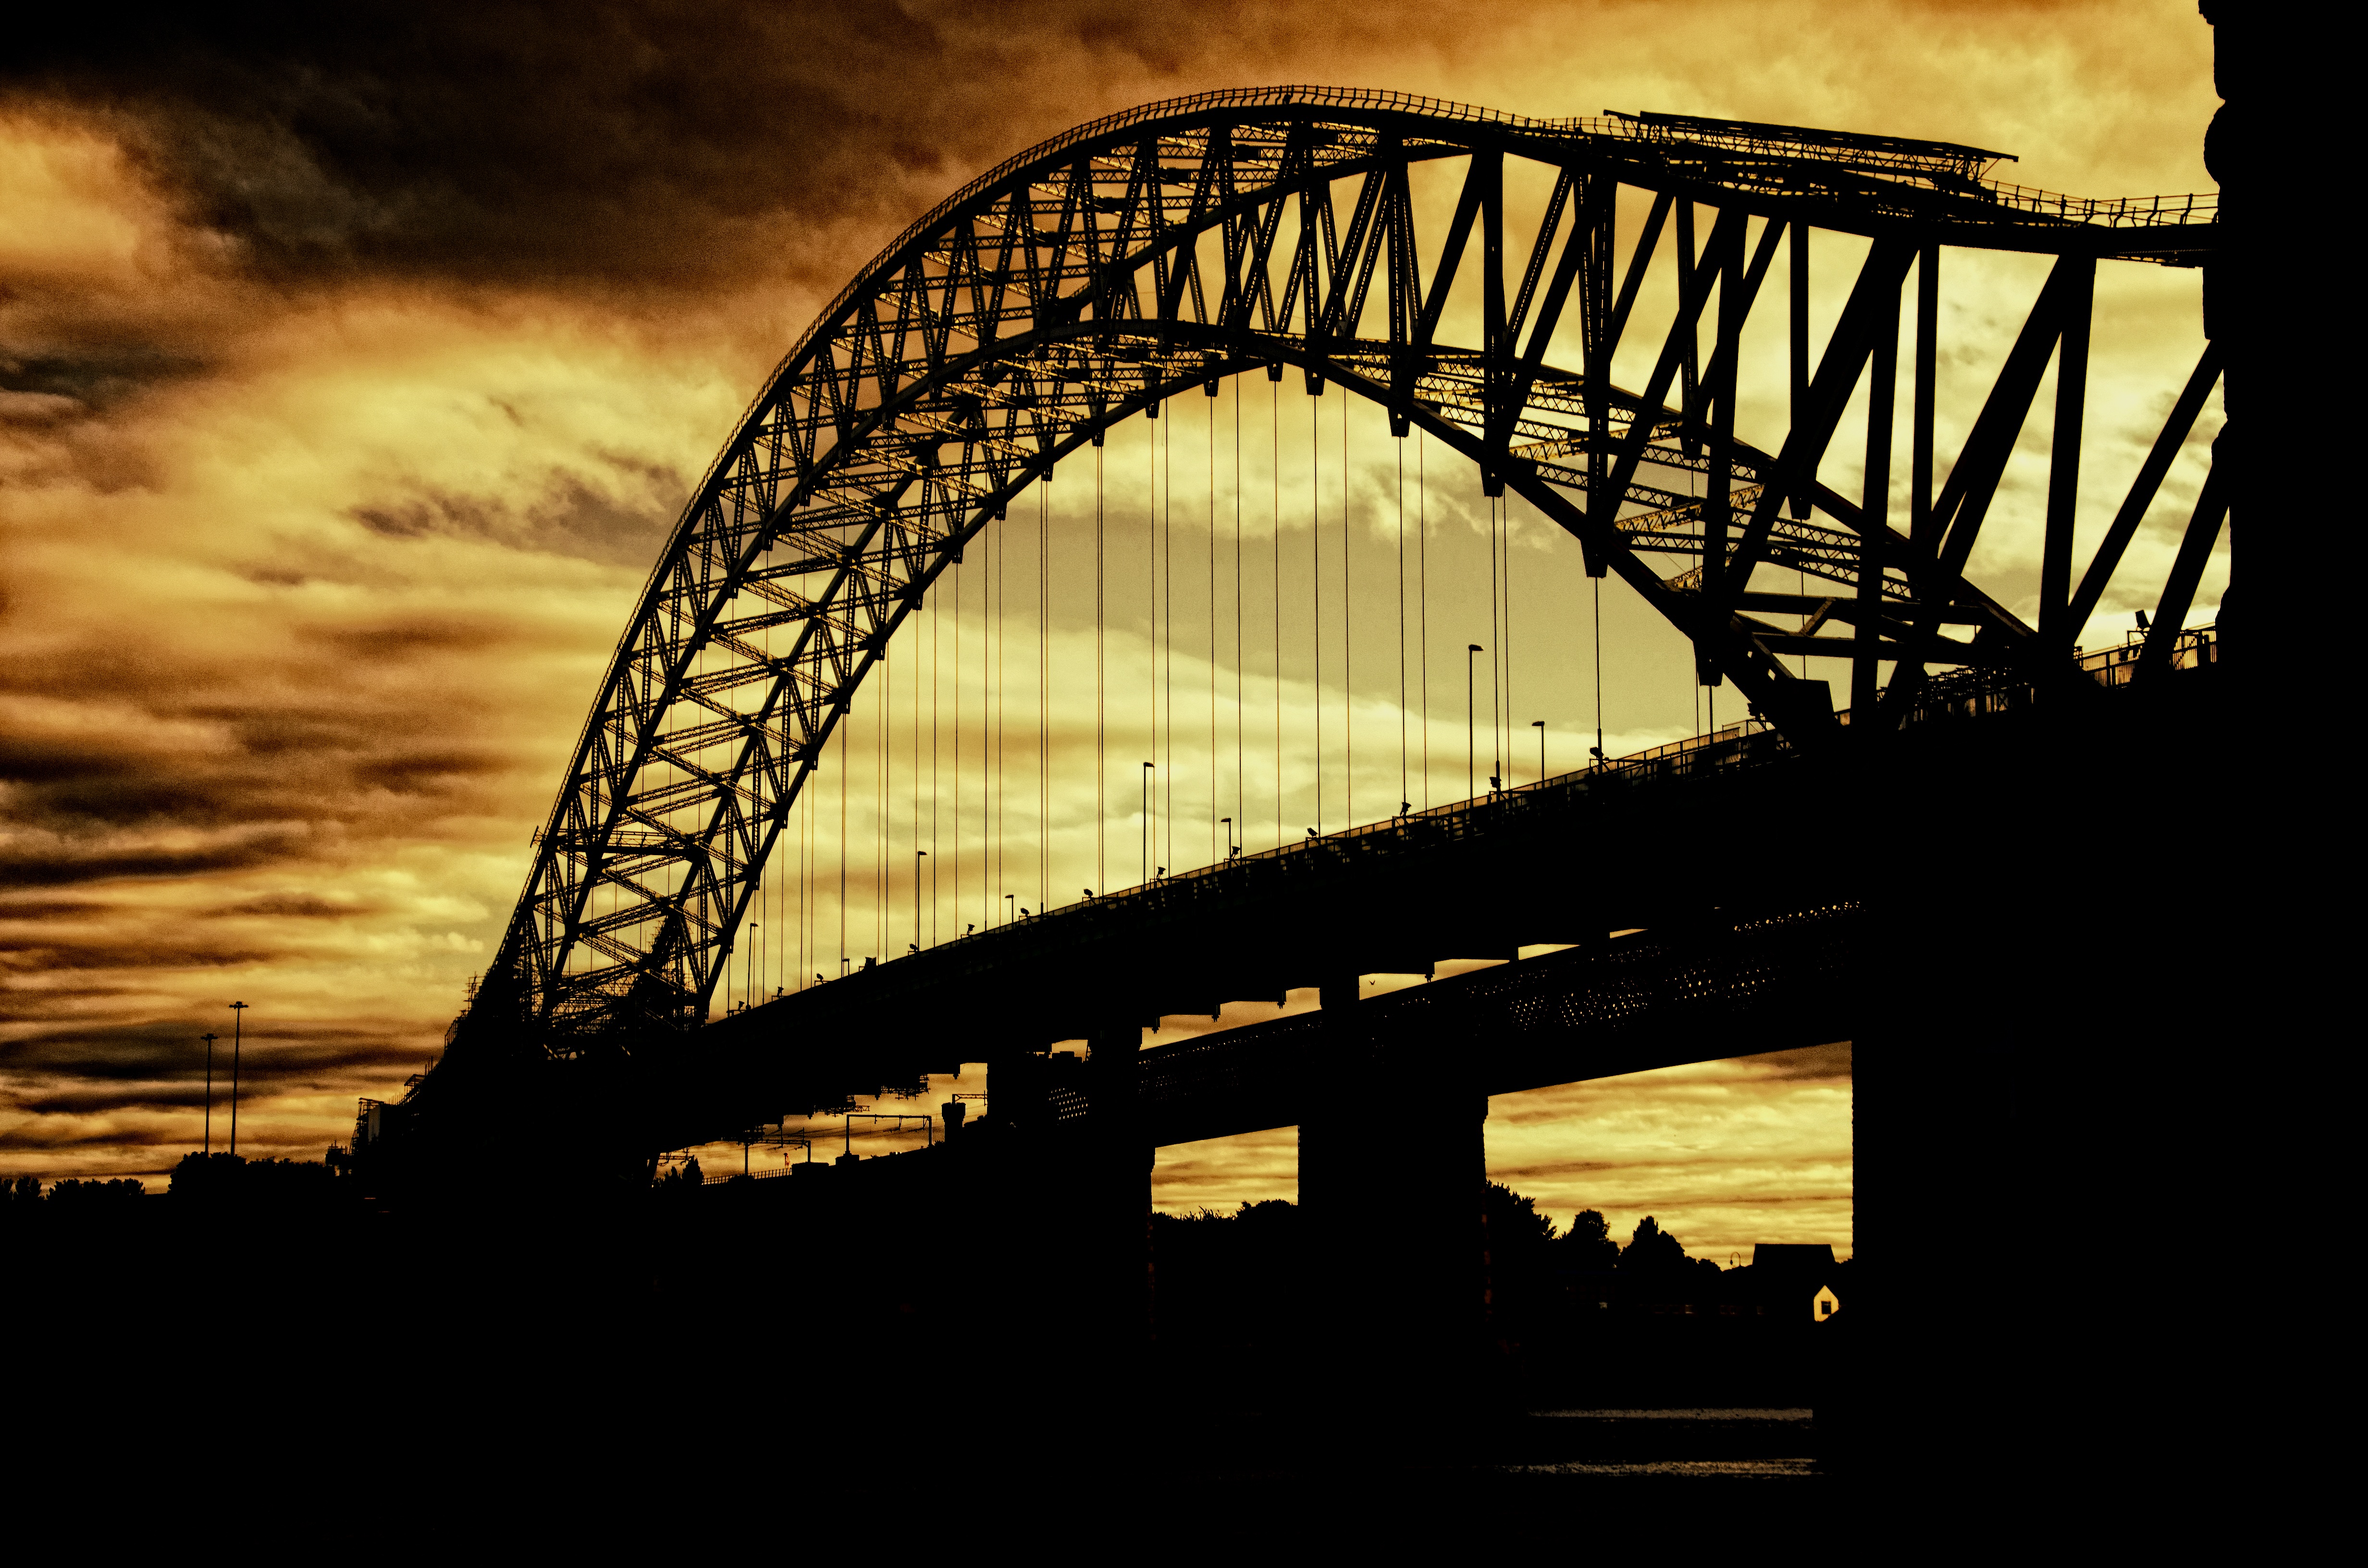
silhouette, light, architecture, sky, sunrise, sunset, road, bridge, sunlight, dawn, suspension bridge, dusk, arch, evening, line, reflection, darkness, england, clouds, symmetry, united kingdom, public domain images, runcorn bridge, silver jubilee bridge